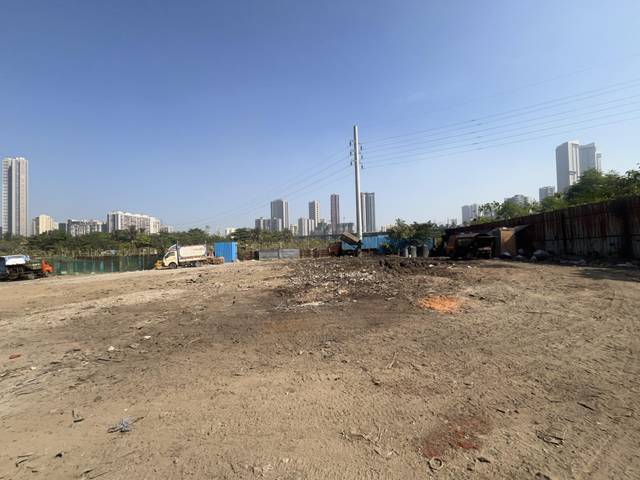
Region: India
Coordinates: 19.198, 72.829